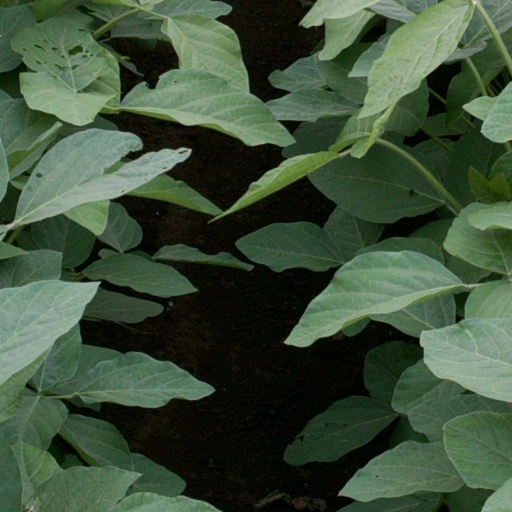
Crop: soybean